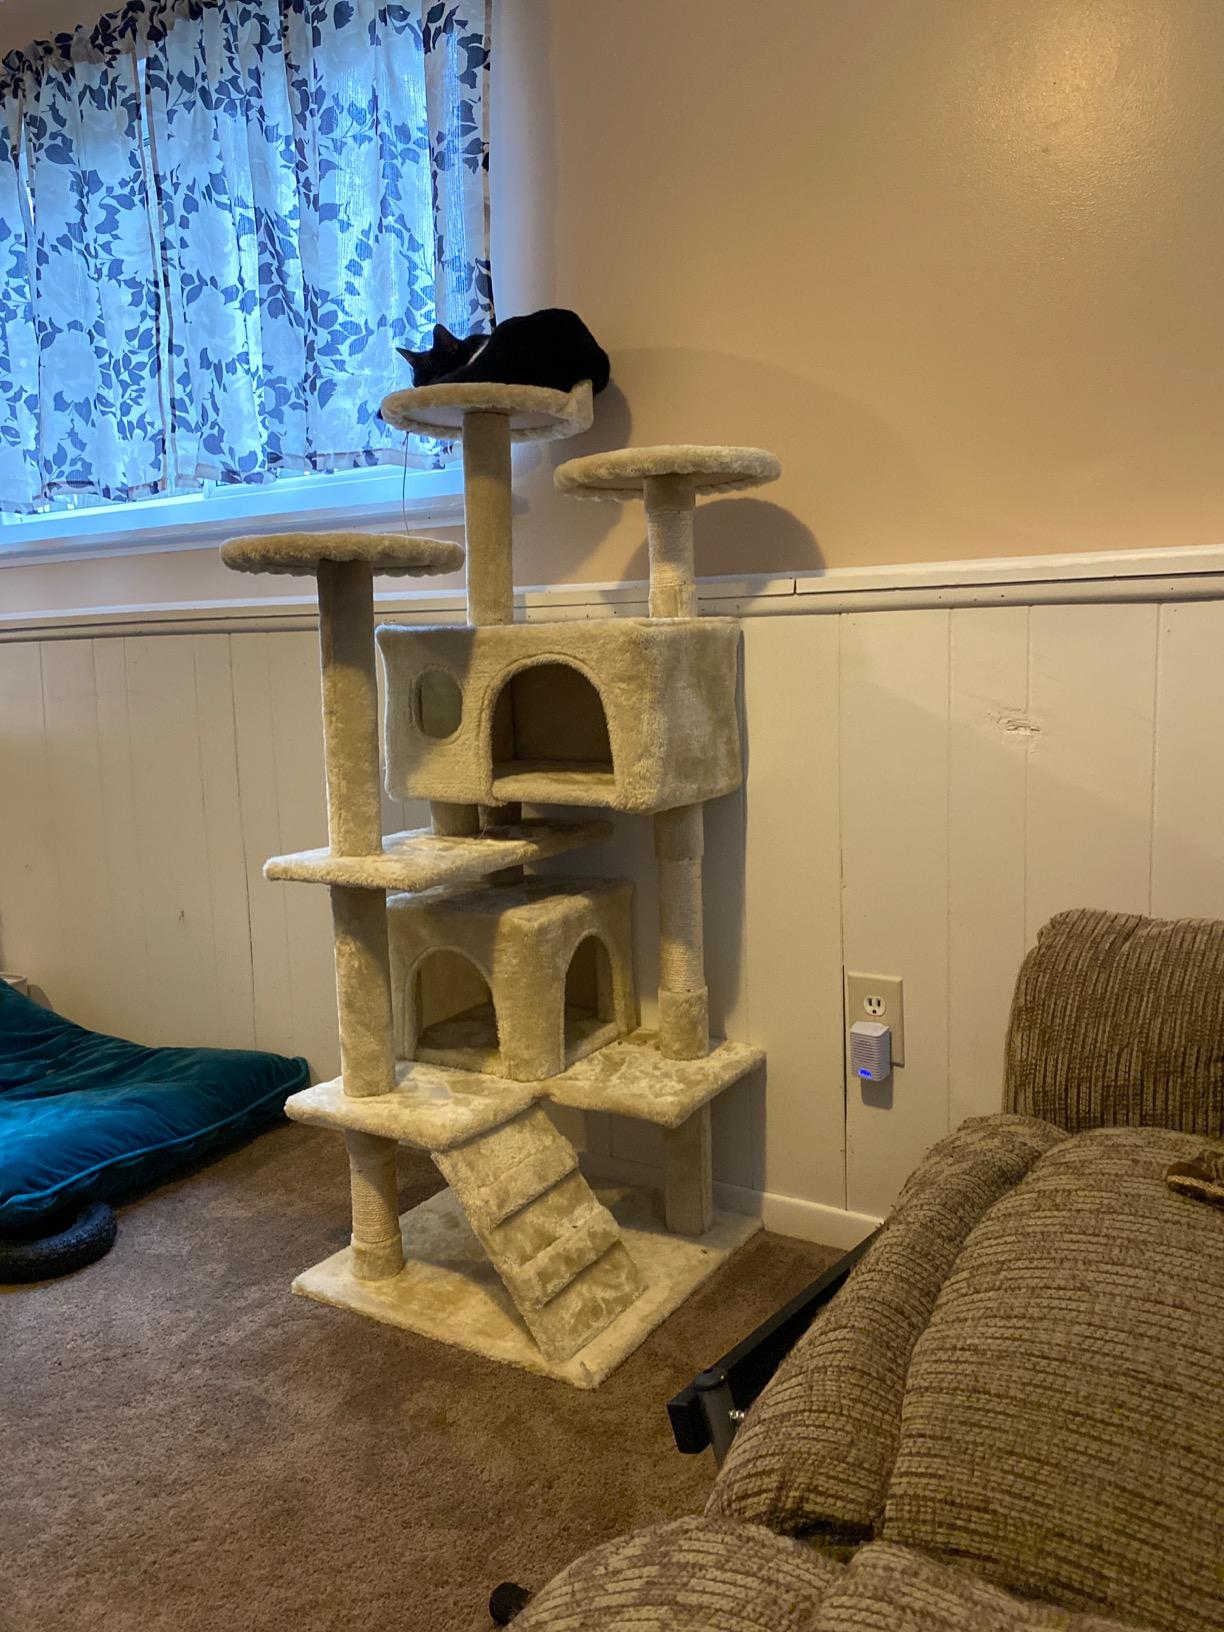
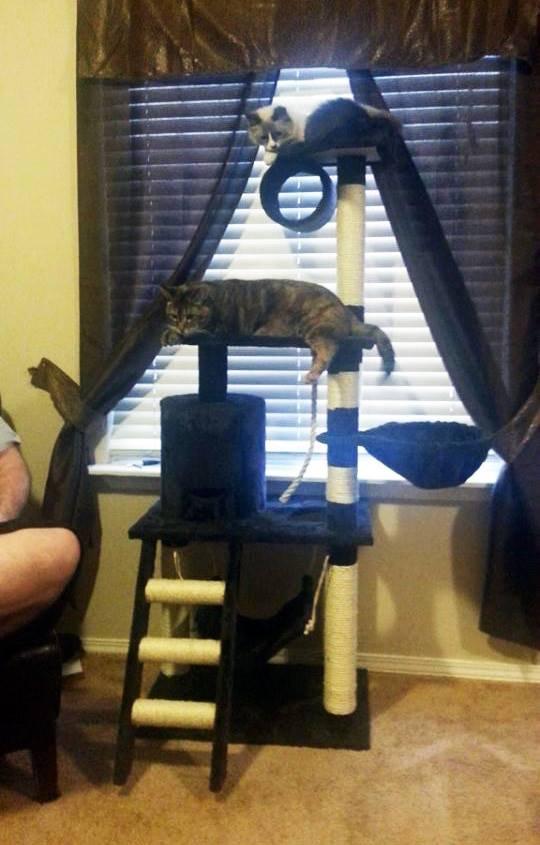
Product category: items_cat tree
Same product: no